Wilson Godfrey Harvey

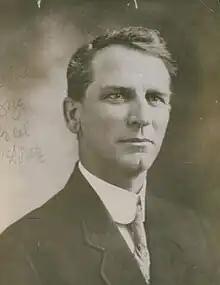
Harvey in 1922

Wilson Godfrey Harvey Jr. (September 8, 1866October 7, 1932) was the 94th Governor of South Carolina from May 20, 1922, to January 16, 1923.